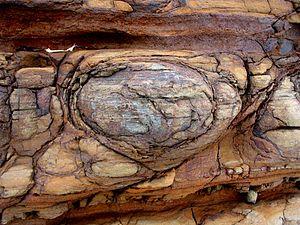
L’Aber ou Aber de Crozon est un petit fleuve côtier qui se termine par un large estuaire, entre les hameaux de Trébéron, Le Veniec et Tal-ar-Groas, dans la commune de Crozon, département du Finistère en France.
La réserve naturelle régionale des Sites d'intérêt géologique de la presqu'île de Crozon est une réserve naturelle régionale à caractère géologique située en Bretagne. Classée en 2013, elle occupe une surface de 156,4 hectares.
Une tuffite est une roche volcano-sédimentaire marine, contenant 50 % au moins de débris pyroclastiques fins, pris dans un ciment argileux ou calcaire, et se présentant en général en couches interstratifiées dans la sédimentation normale. Cette roche résulte du remaniement par l'eau des tufs.